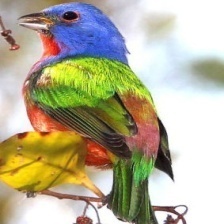
Species: PAINTED BUNTING
Scientific name: PASSERINA CIRIS
ImageNet parent category: indigo_bunting